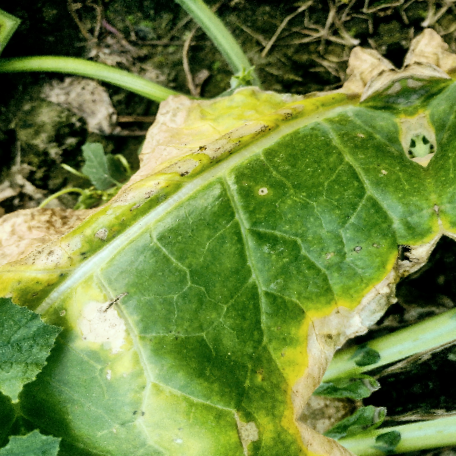
Label: Downy Mildew